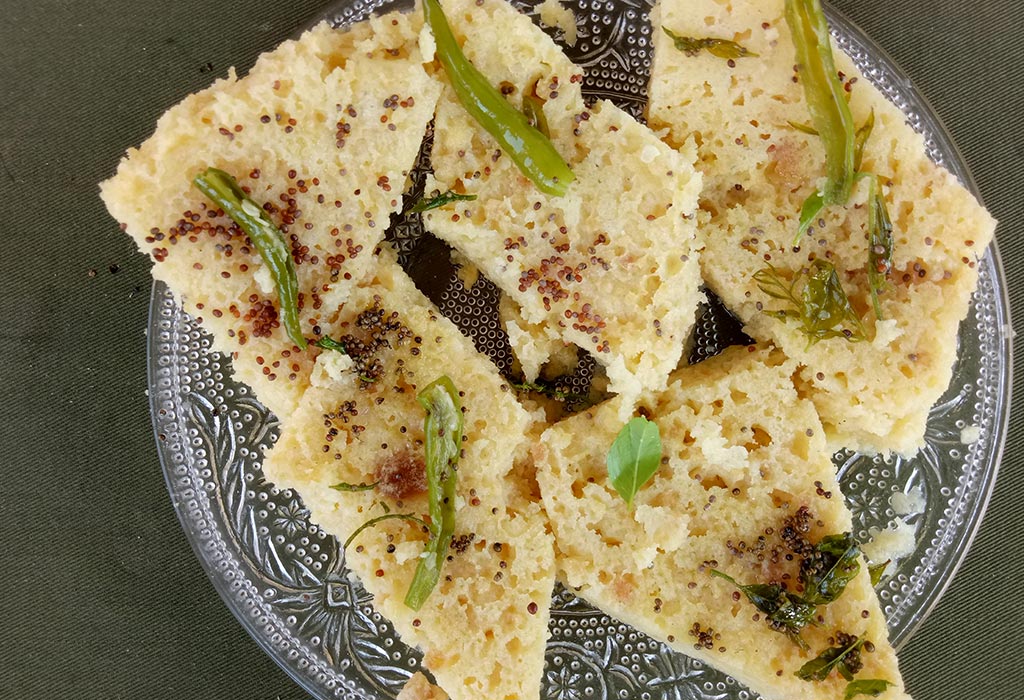
Dish: dhokla